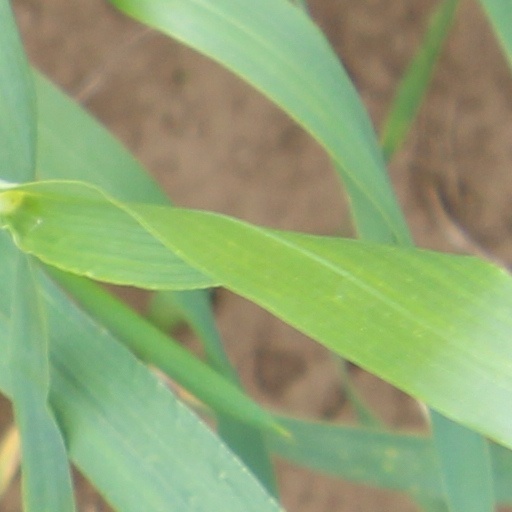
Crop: wheat